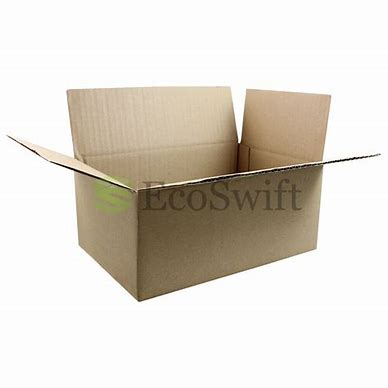
Label: cardboard